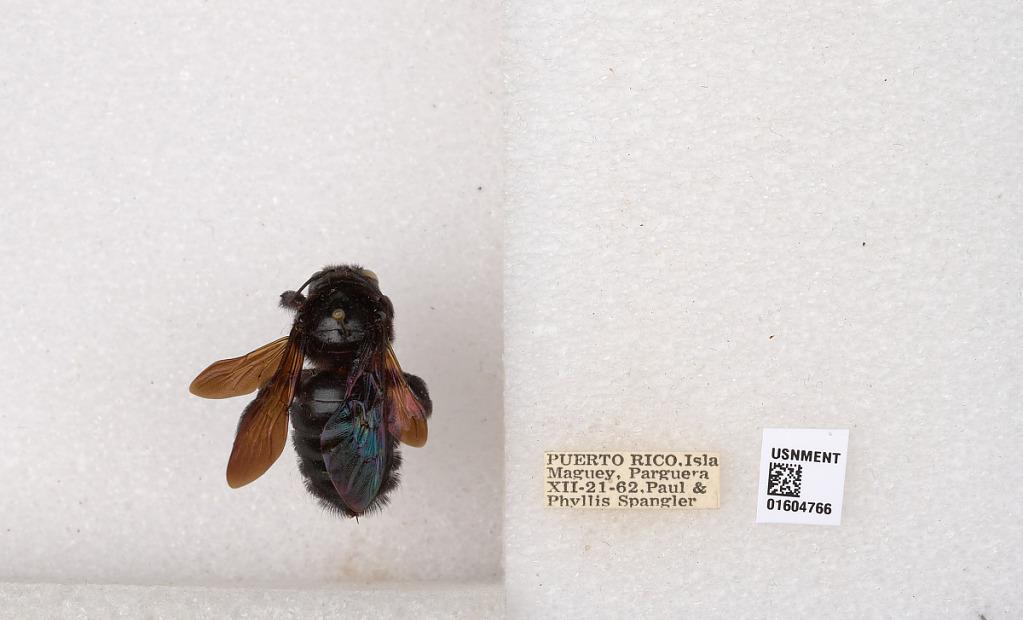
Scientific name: Xylocopa
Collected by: P. Spangler
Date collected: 1962-12-21
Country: Puerto Rico
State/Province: Lajas
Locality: Isla Maguey, Parguera